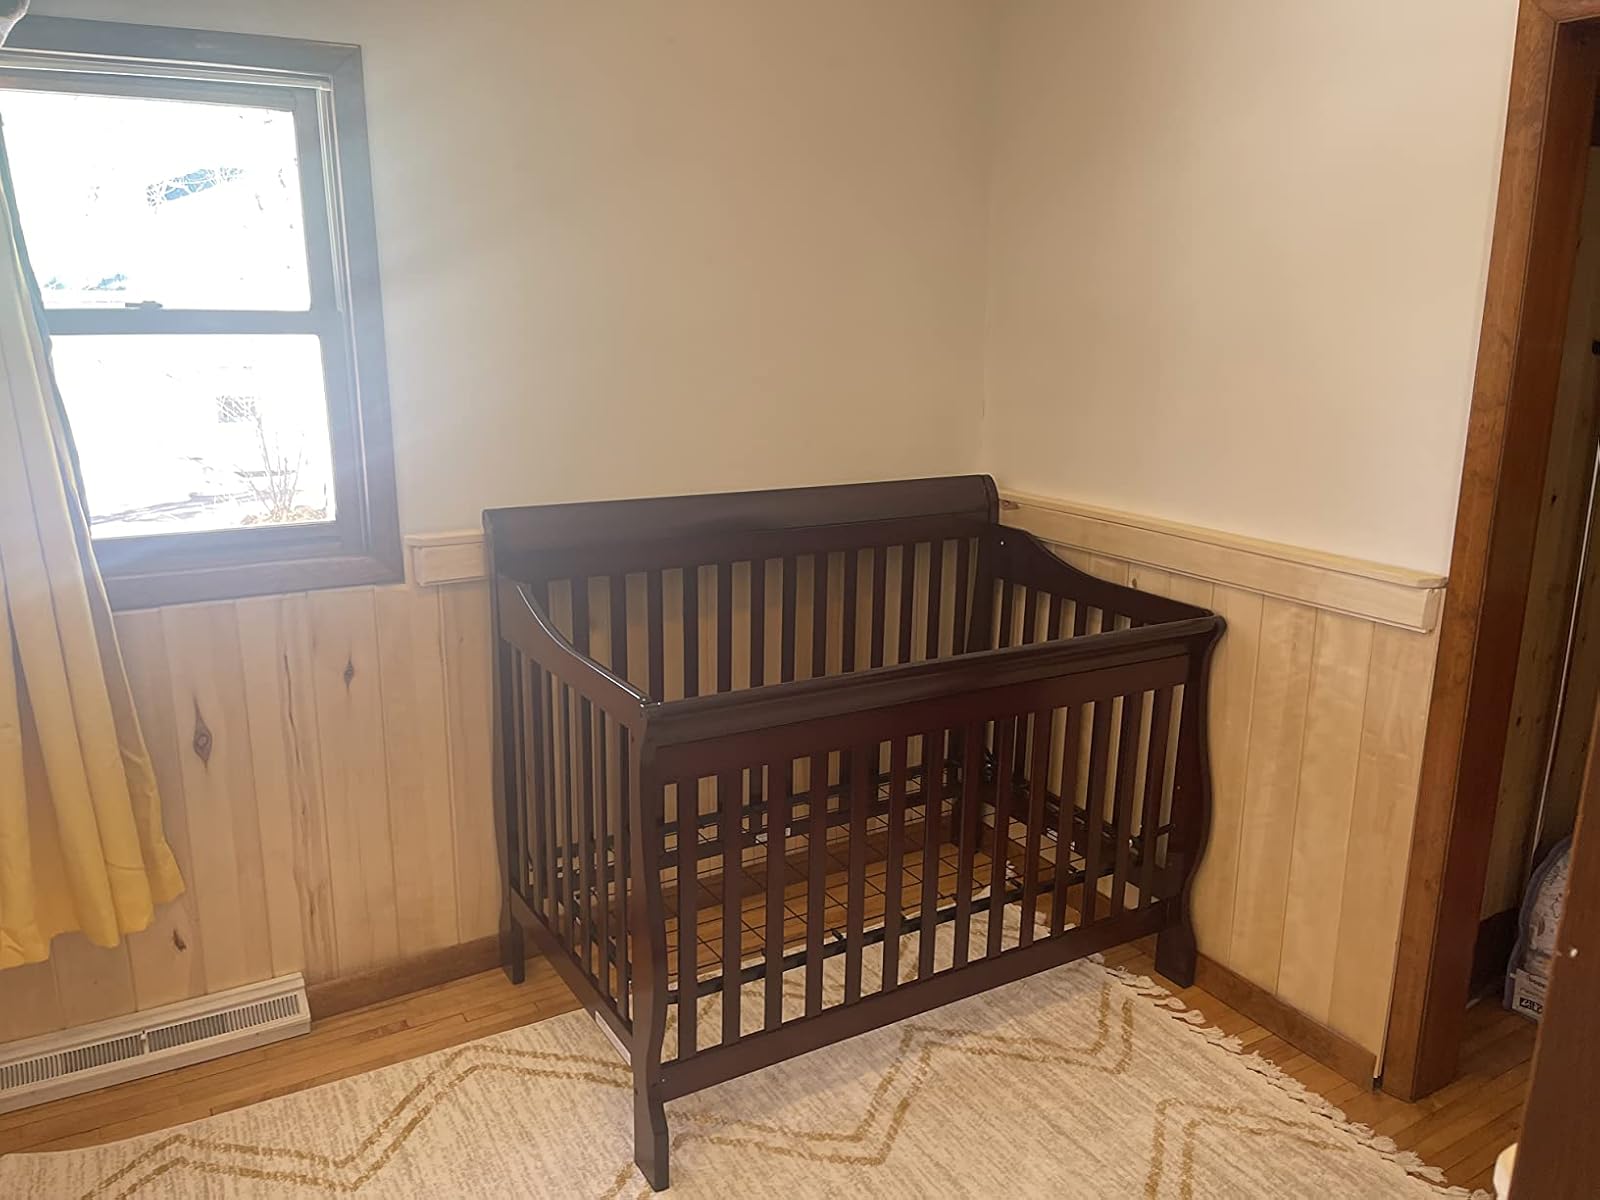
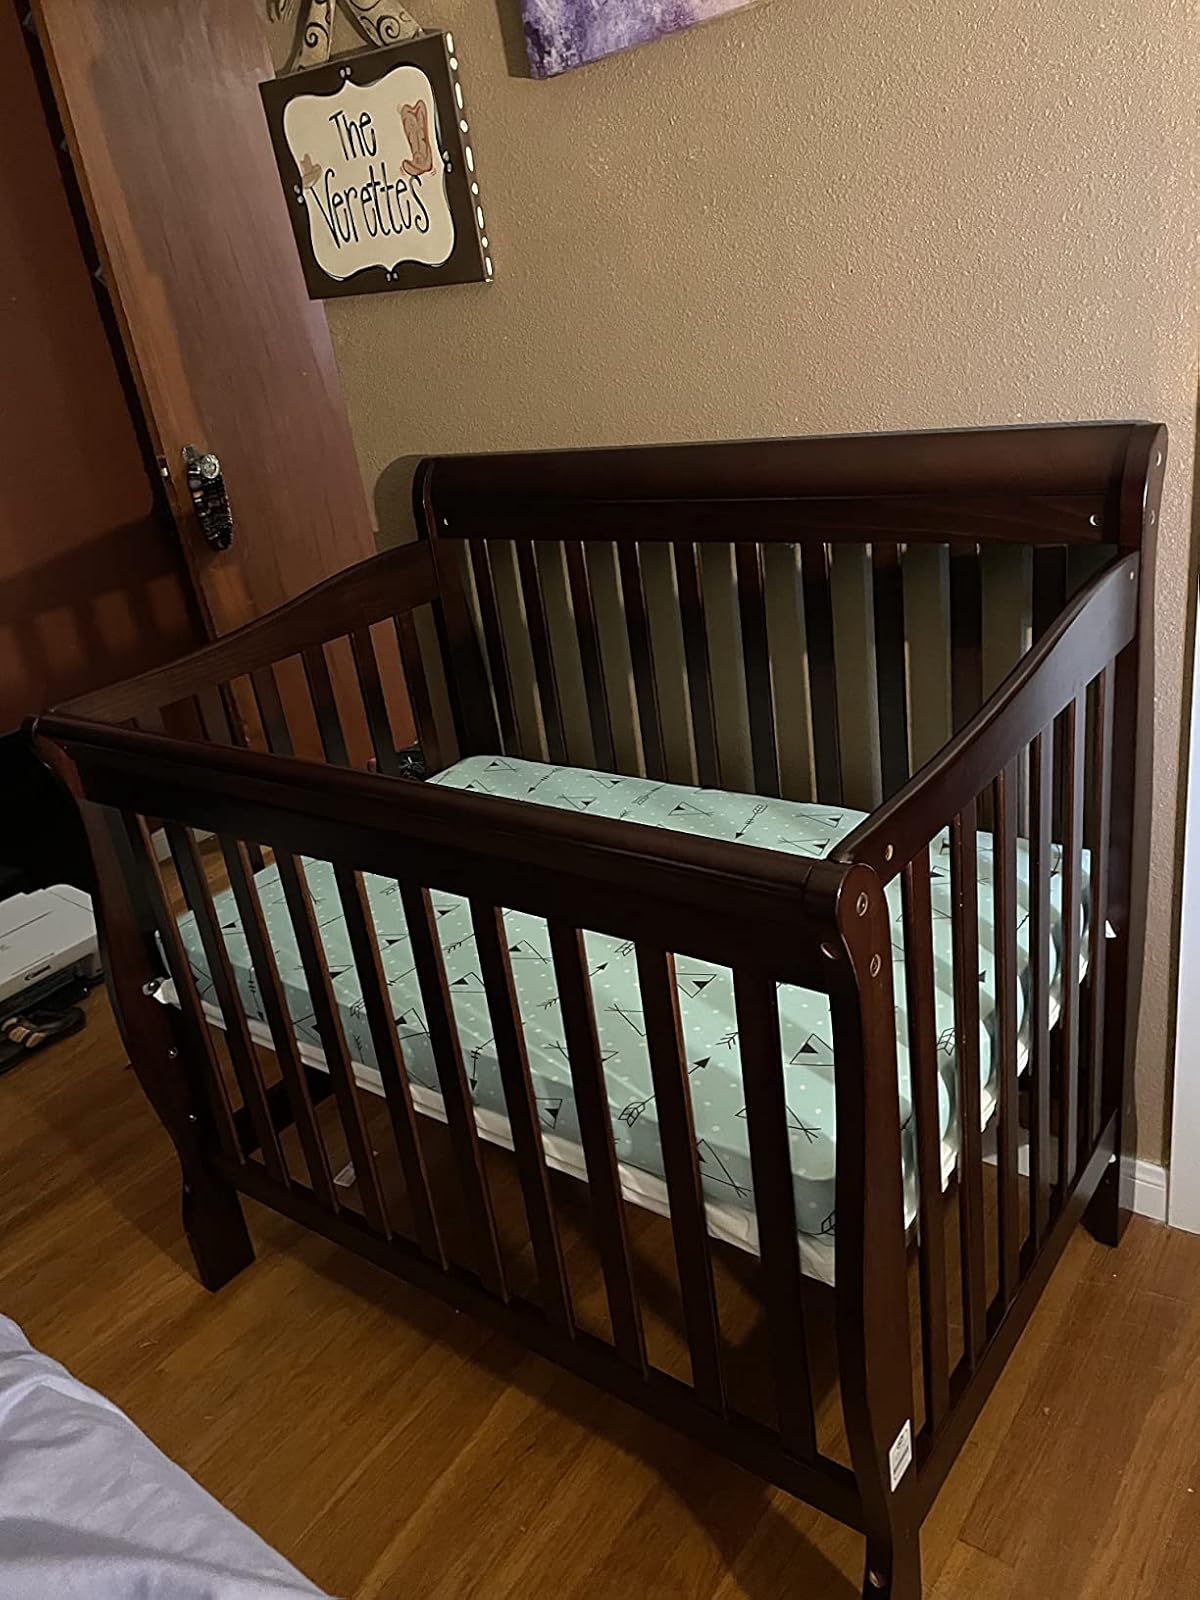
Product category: products_crib
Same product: yes